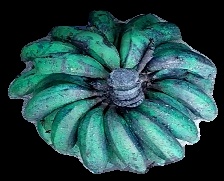
Variety: rasbale
Grade: grade3